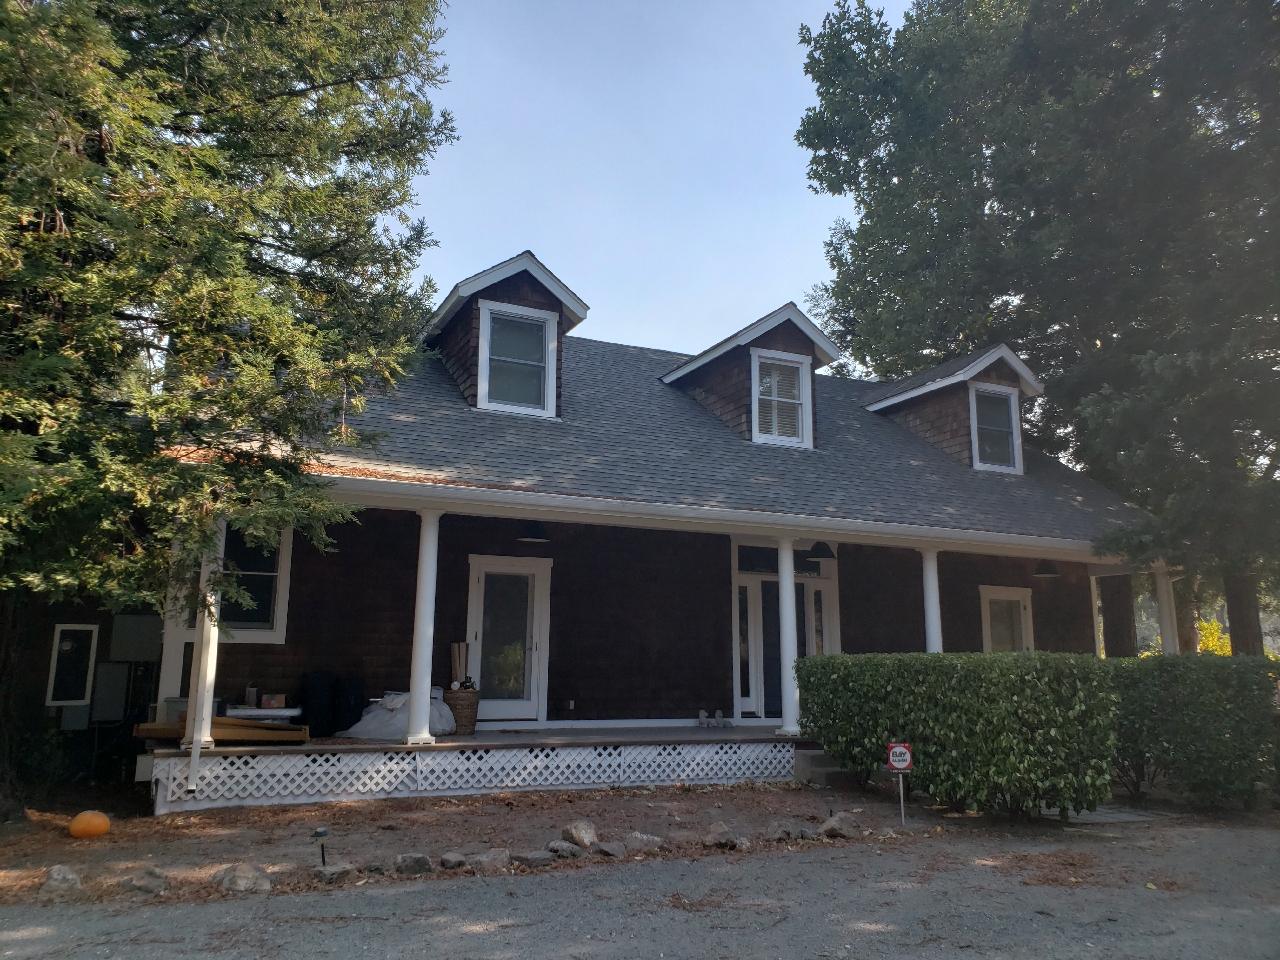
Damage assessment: no_damage